Reader's Digest

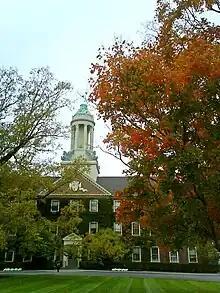
Former Reader's Digest building in Chappaqua, New York

In 1920, Dewitt Wallace married Lila Bell Wallace in Pleasantville, New York. Shortly thereafter, the two would launch "Reader's Digest" in the basement below a Greenwich Village speakeasy. The idea for "Reader's Digest" was to gather a sampling of favorite articles on many subjects from various monthly magazines, sometimes condensing and rewriting them, and to combine them into one magazine.